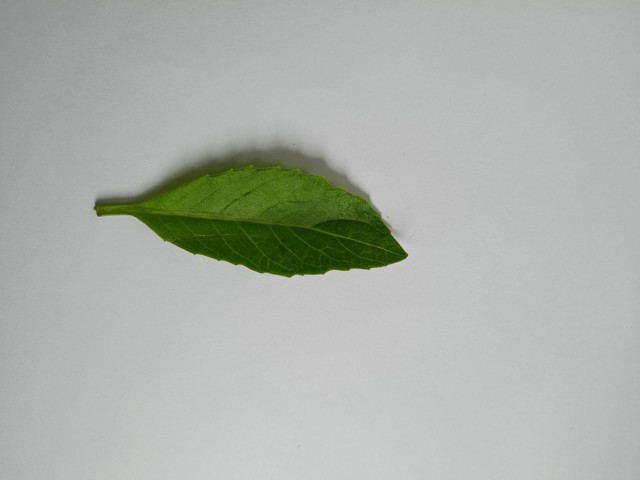
Plant: gainura